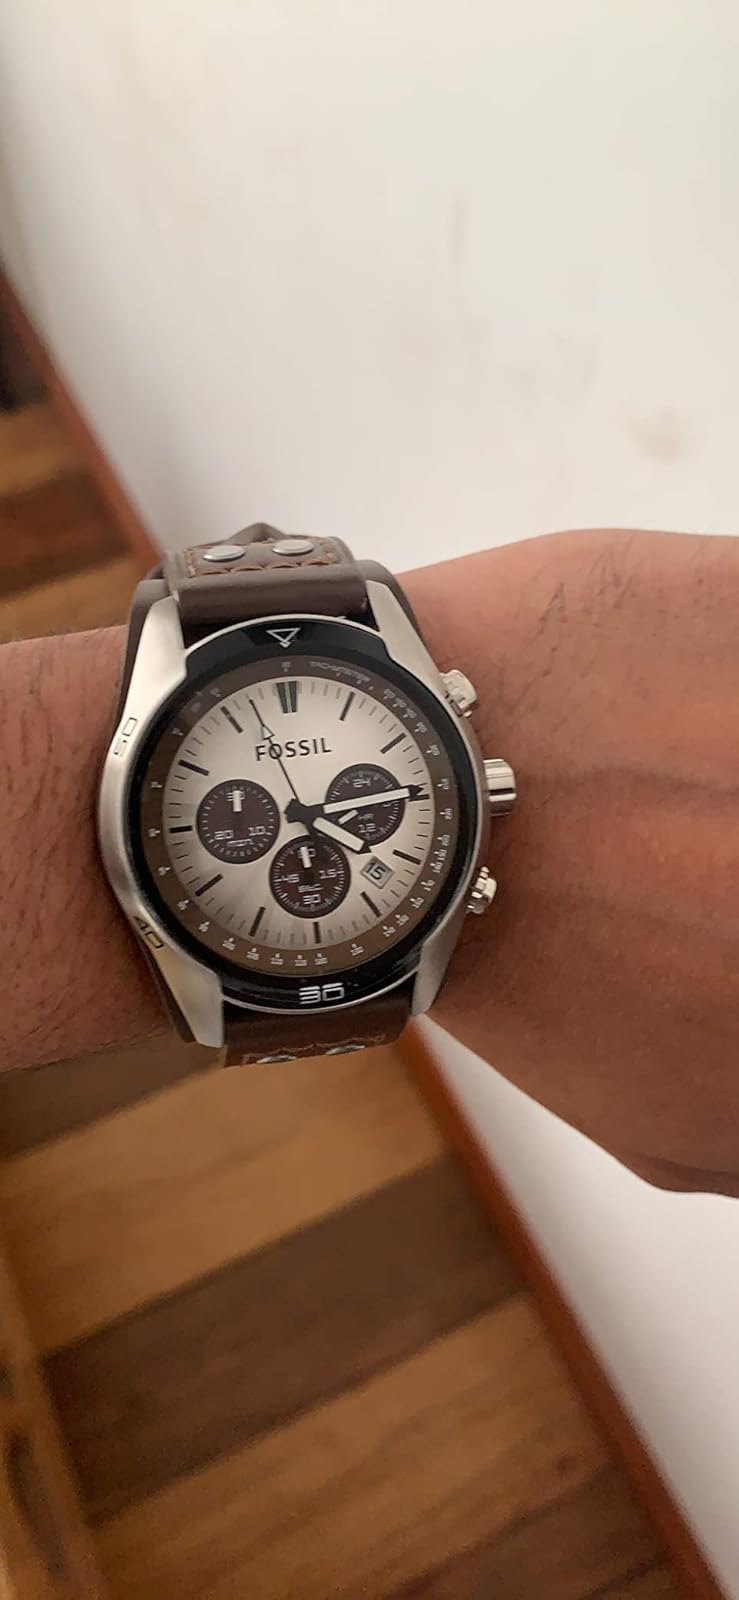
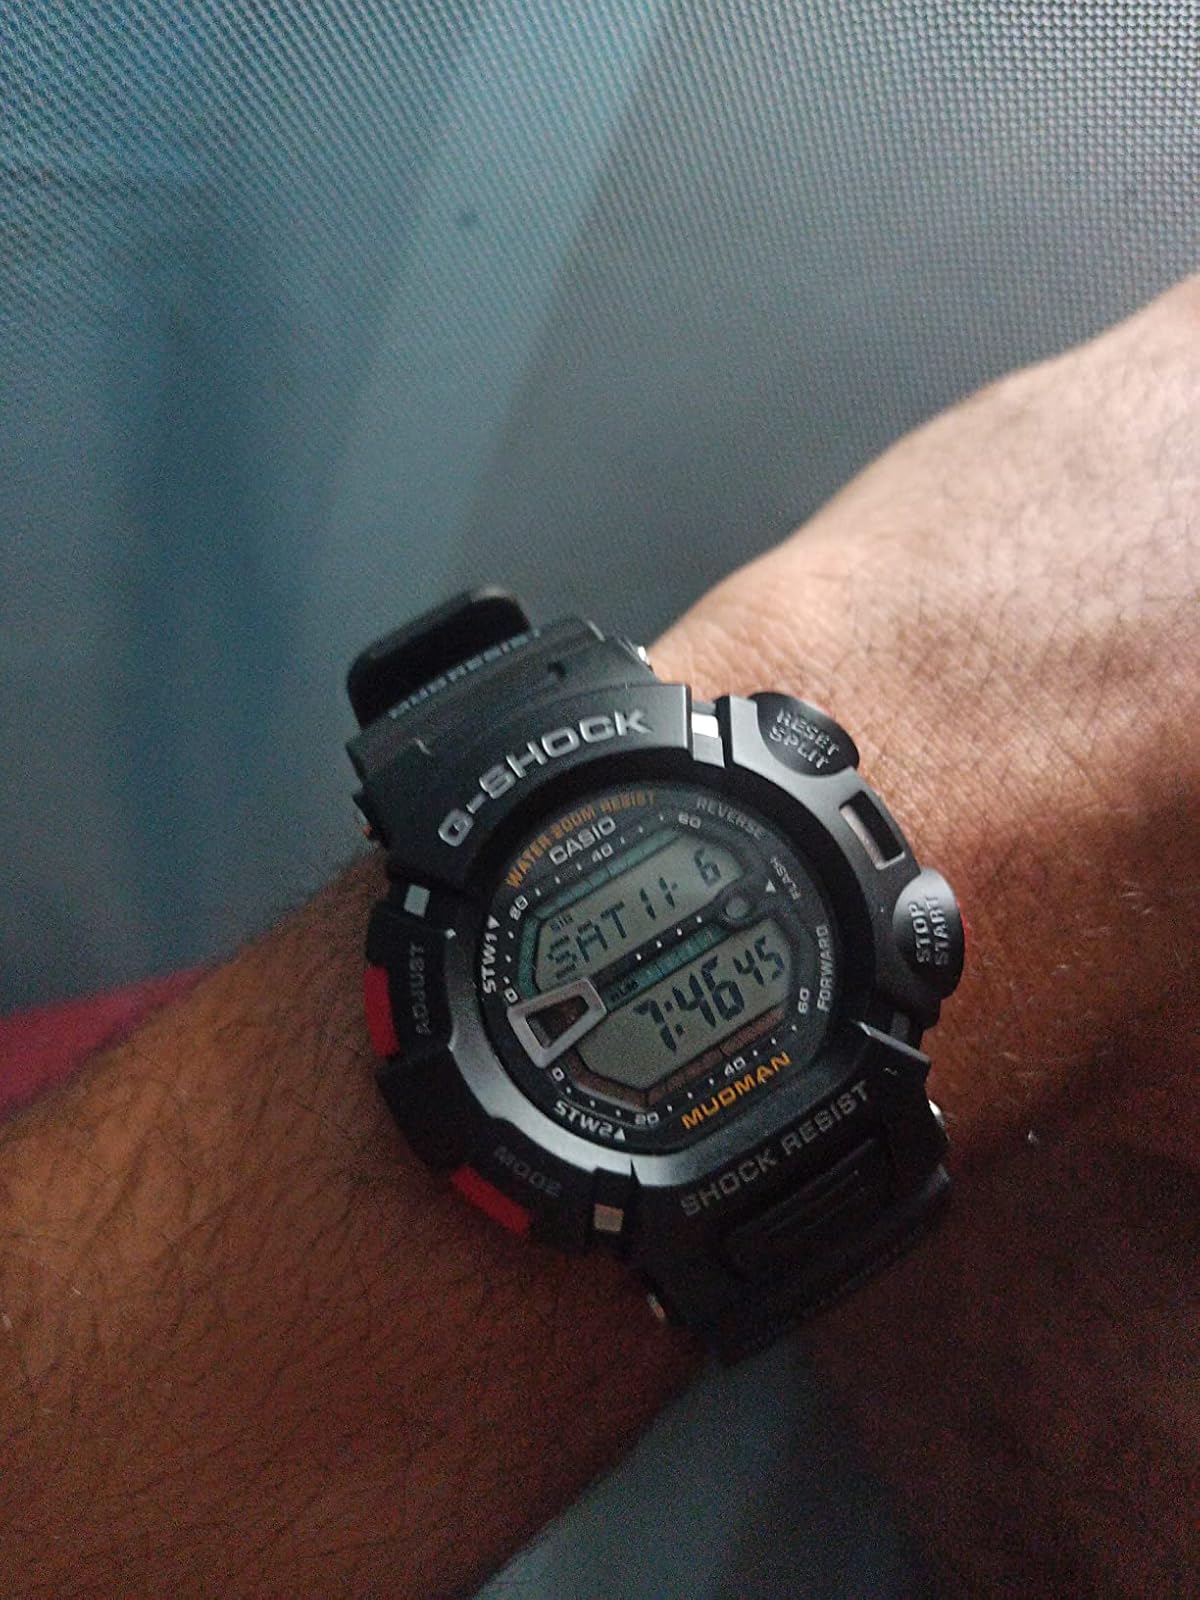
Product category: accessories_watch
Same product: no